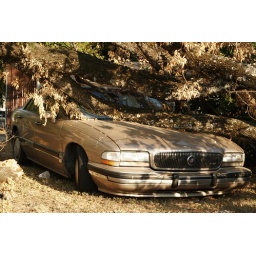
car hit by a tree